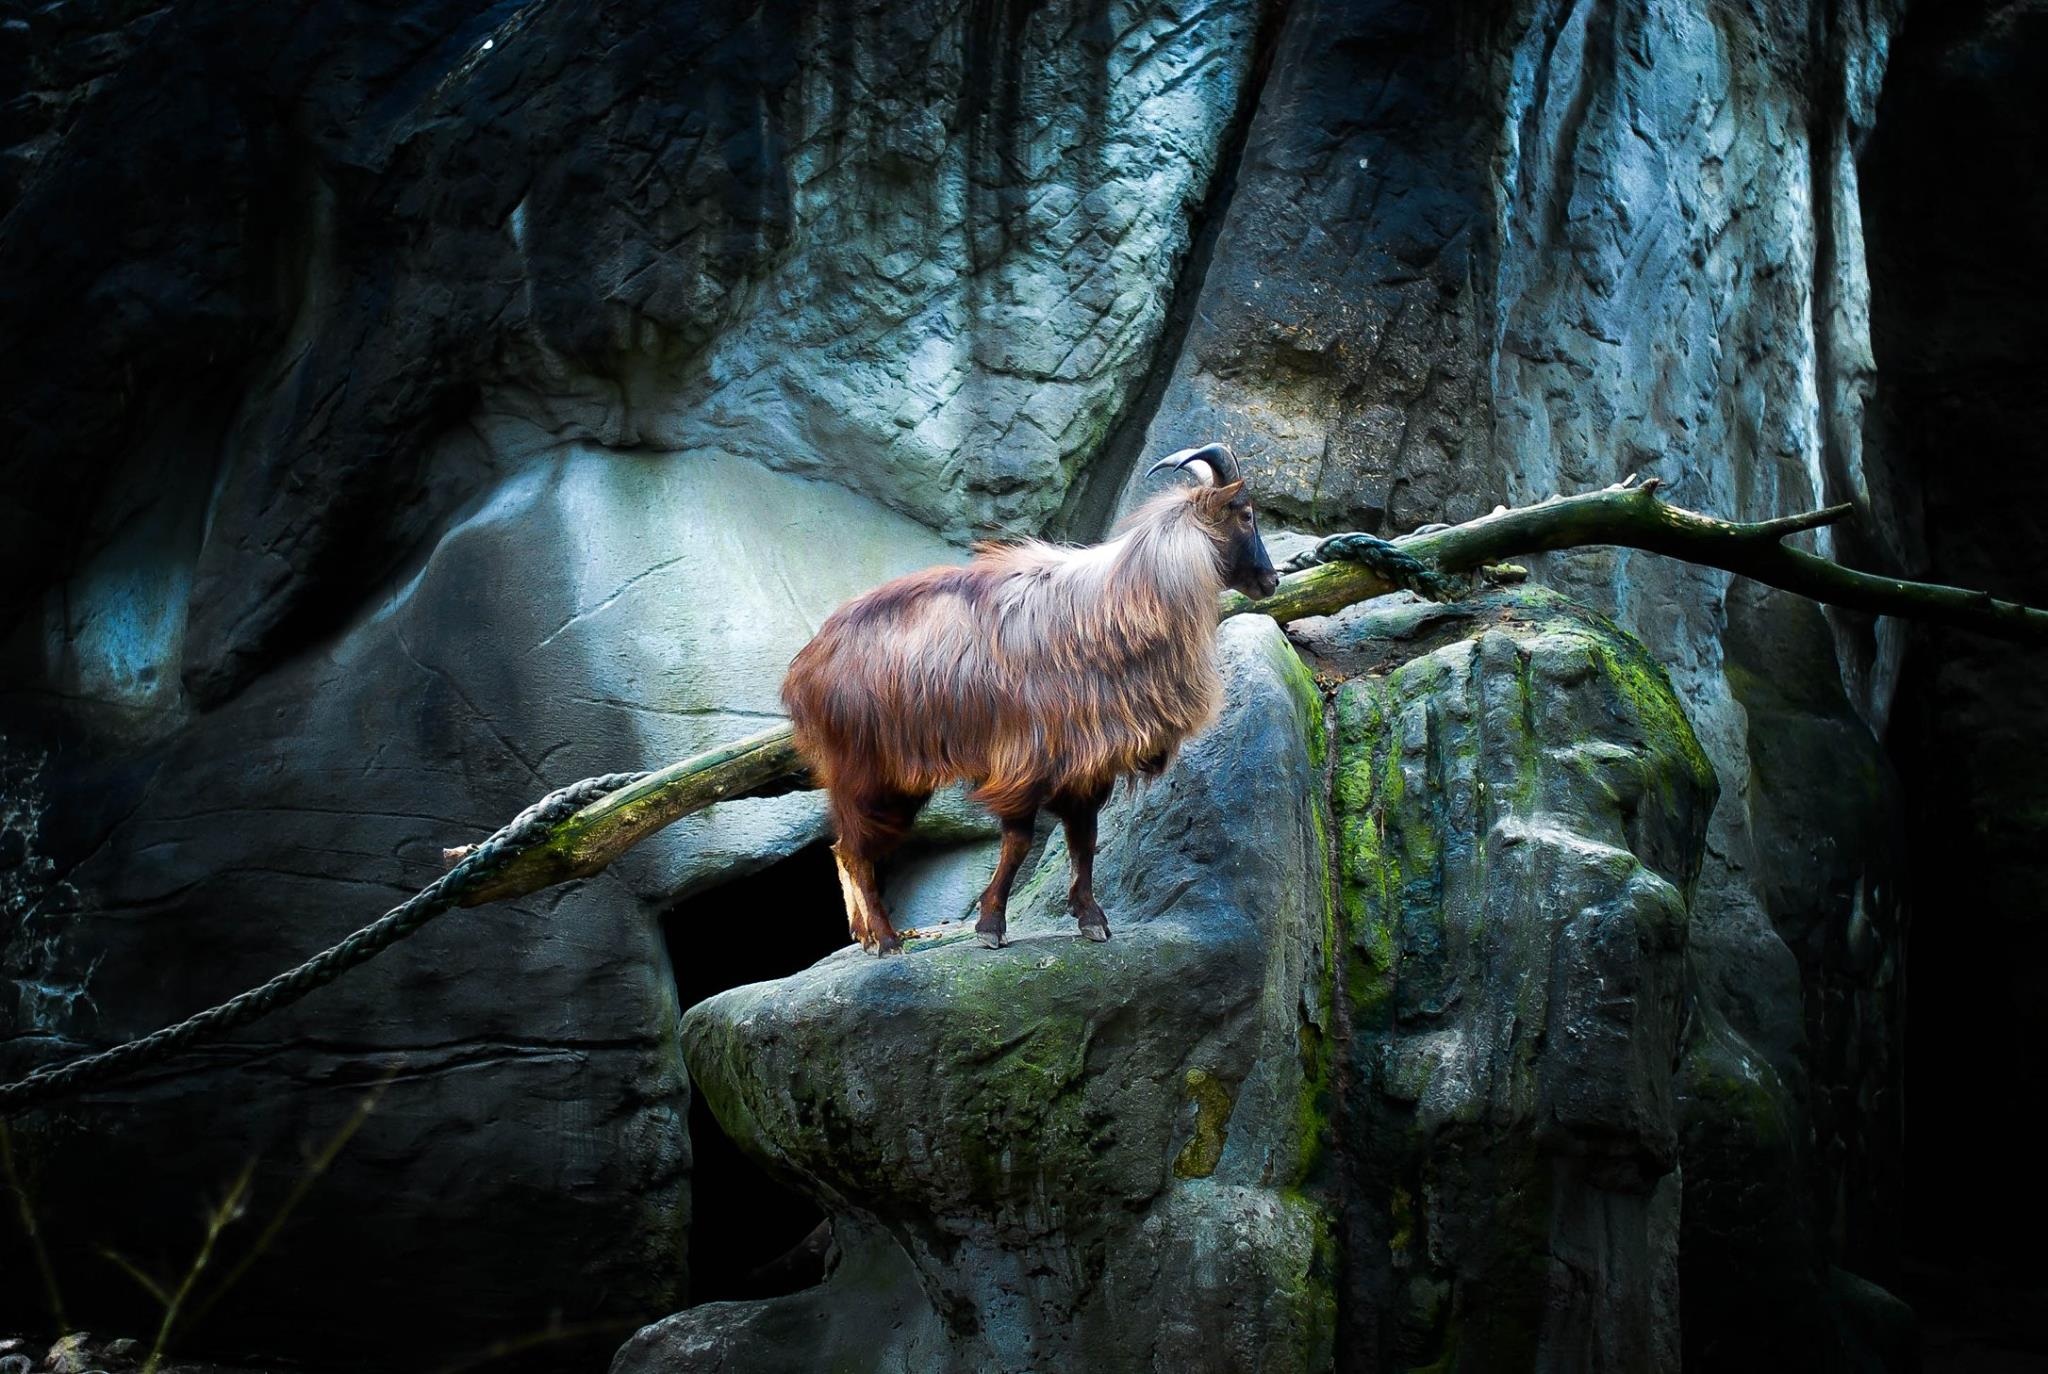
nature, forest, wilderness, mountain, wildlife, goat, zoo, jungle, fauna, rainforest, habitat, hamburg, screenshot